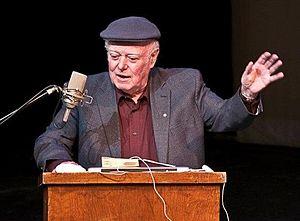
Alistair MacLeod, né le 20 juillet 1936 à North Battleford, Saskatchewan, Canada et mort le 20 avril 2014 à Windsor, Ontario, Canada, est un écrivain canadien de langue anglaise d'origine écossaise qui a eu une carrière de professeur à l'université de Windsor dans l'Ontario. Son œuvre, inspirée par les paysages et l'histoire de l'île du Cap-Breton sur la côte atlantique du Canada, est limitée à deux recueils de nouvelles et un roman ; elle est cependant reconnue comme marquante dans la littérature canadienne anglophone contemporaine. Un téléfilm - portrait d'Alistair MacLeod - a d'ailleurs été tourné en 2006 par une chaîne de télévision de Nouvelle-Écosse telefilm.gc.ca.